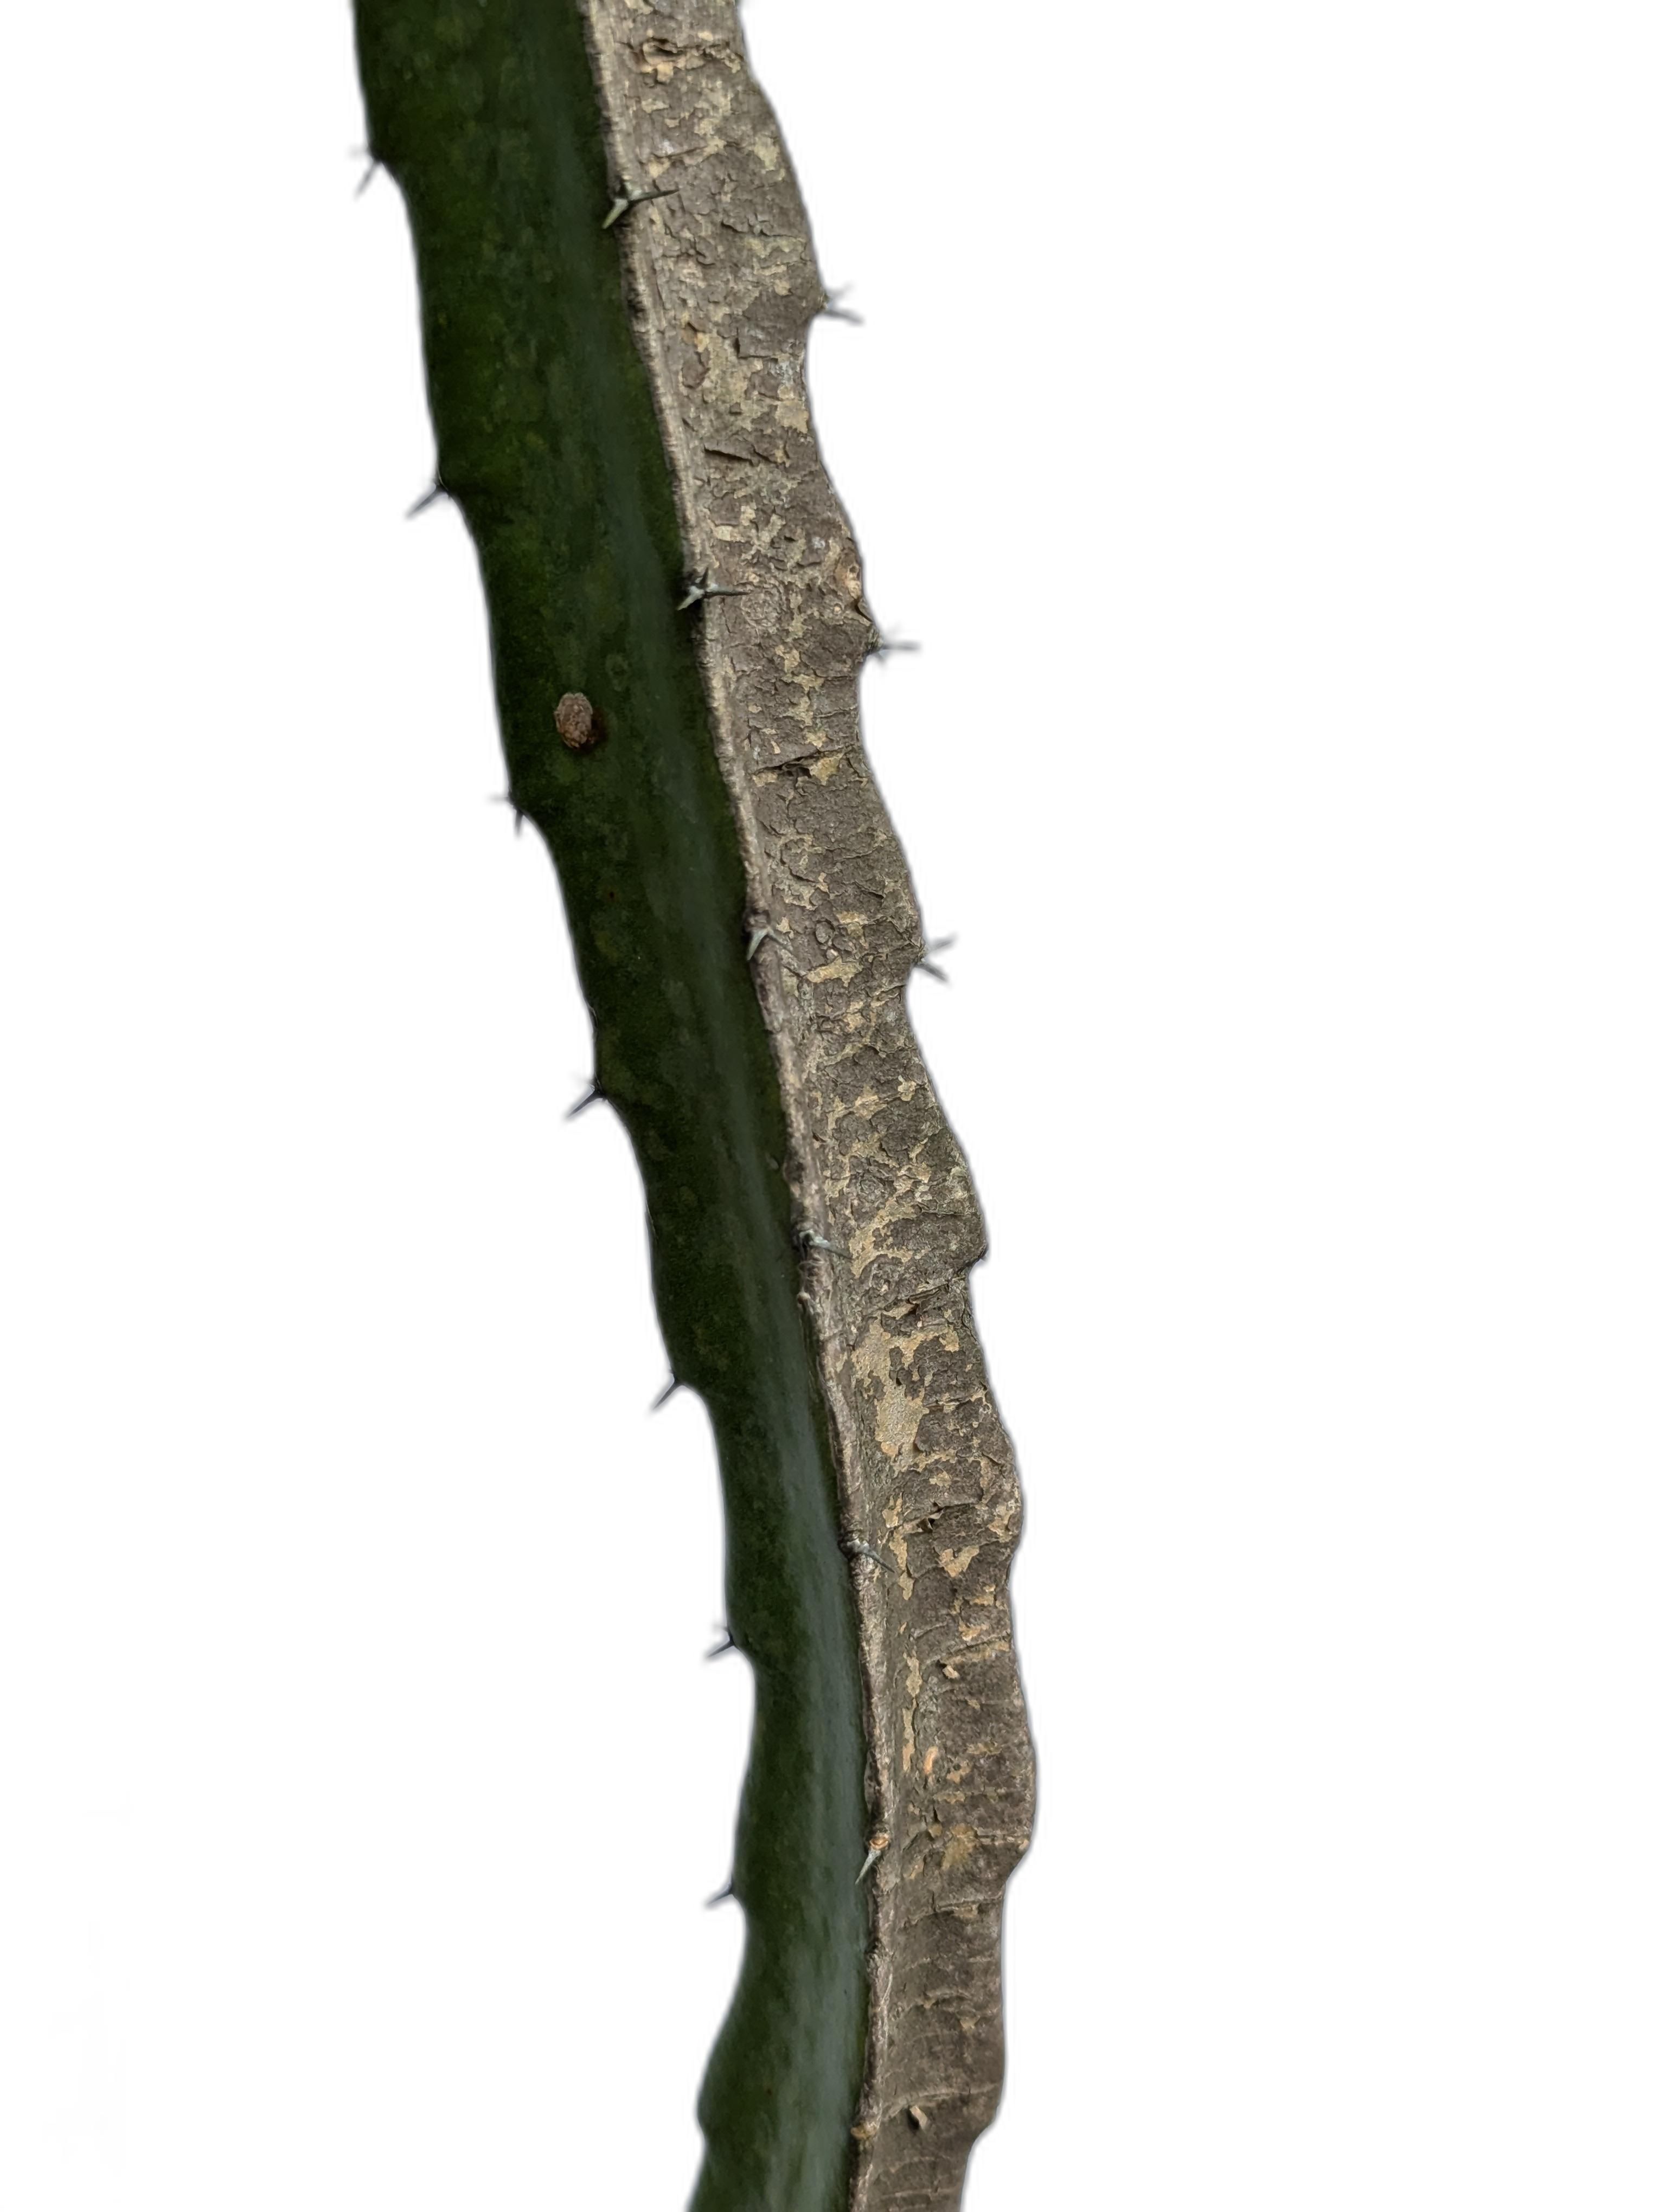
Label: Bad leaf